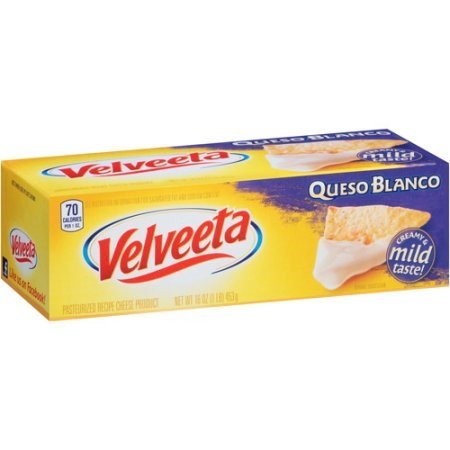
Item Name: Kraft Velveeta Queso Blanco Cheese (16 oz)
Bullet Point: See nutrition information for sodium content. Melts better & 50% less fat than cheddar cheese. Velveete contains 4 g of fat per serving; Cheddar cheese contains 9 g of fat per serving.
Product Description: Pasteurized recipe cheese product. Per 3/8 Inch Slice: 70 calories; 1.5 g sat fat (5% DV); 390 mg sodium (17% DV); 2 g total sugars. See nutrition information for sodium content. Melts better & 50% less fat than cheddar cheese. Velveete contains 4 g of fat per serving; Cheddar cheese contains 9 g of fat per serving. velveeta.com. SmartLabel. Scan for more food information. Call 1-800-634-1984 for more food information. Visit us at: velveeta.com. 1-800-634-1984. Please have package available.
Value: 16.0
Unit: Ounce

Price: 5.48